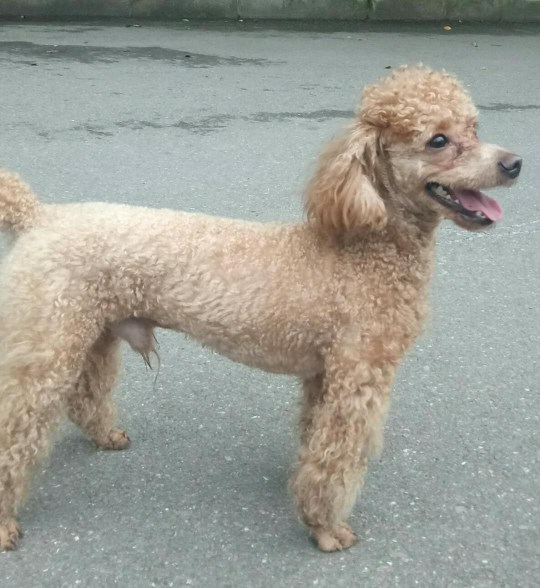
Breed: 7449-n000128-teddy